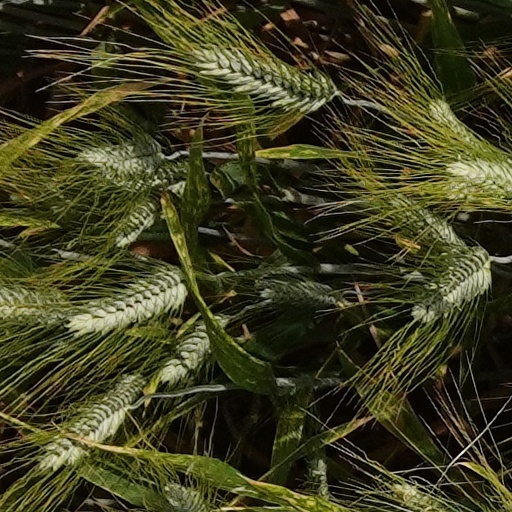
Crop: wheat